Answer in natural language. Considering the relative positions, is Window above or below dark brown dresser? Choose between the following options: below or above
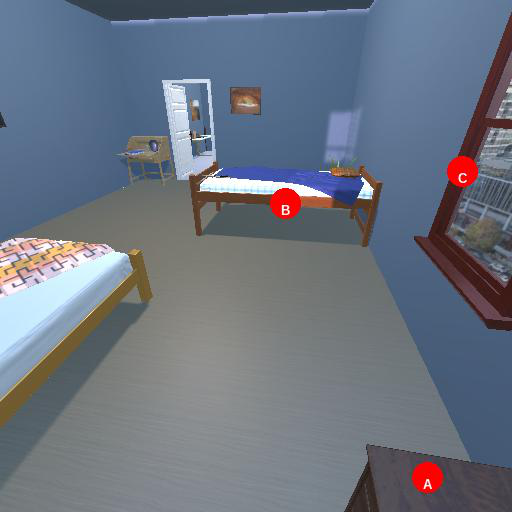
<answer>above</answer>